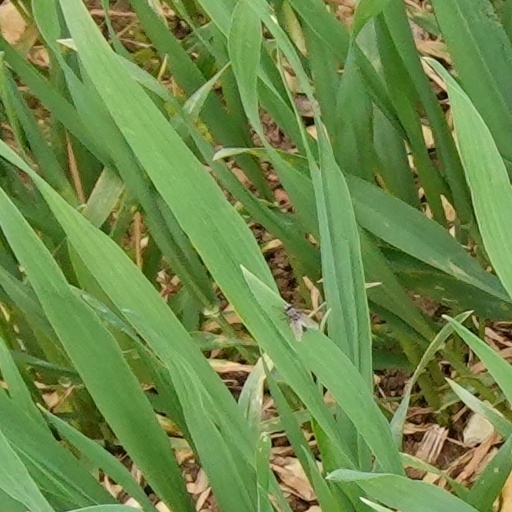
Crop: wheat